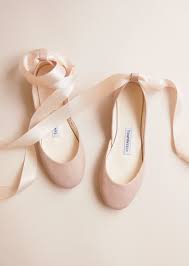
Label: Ballet Flat